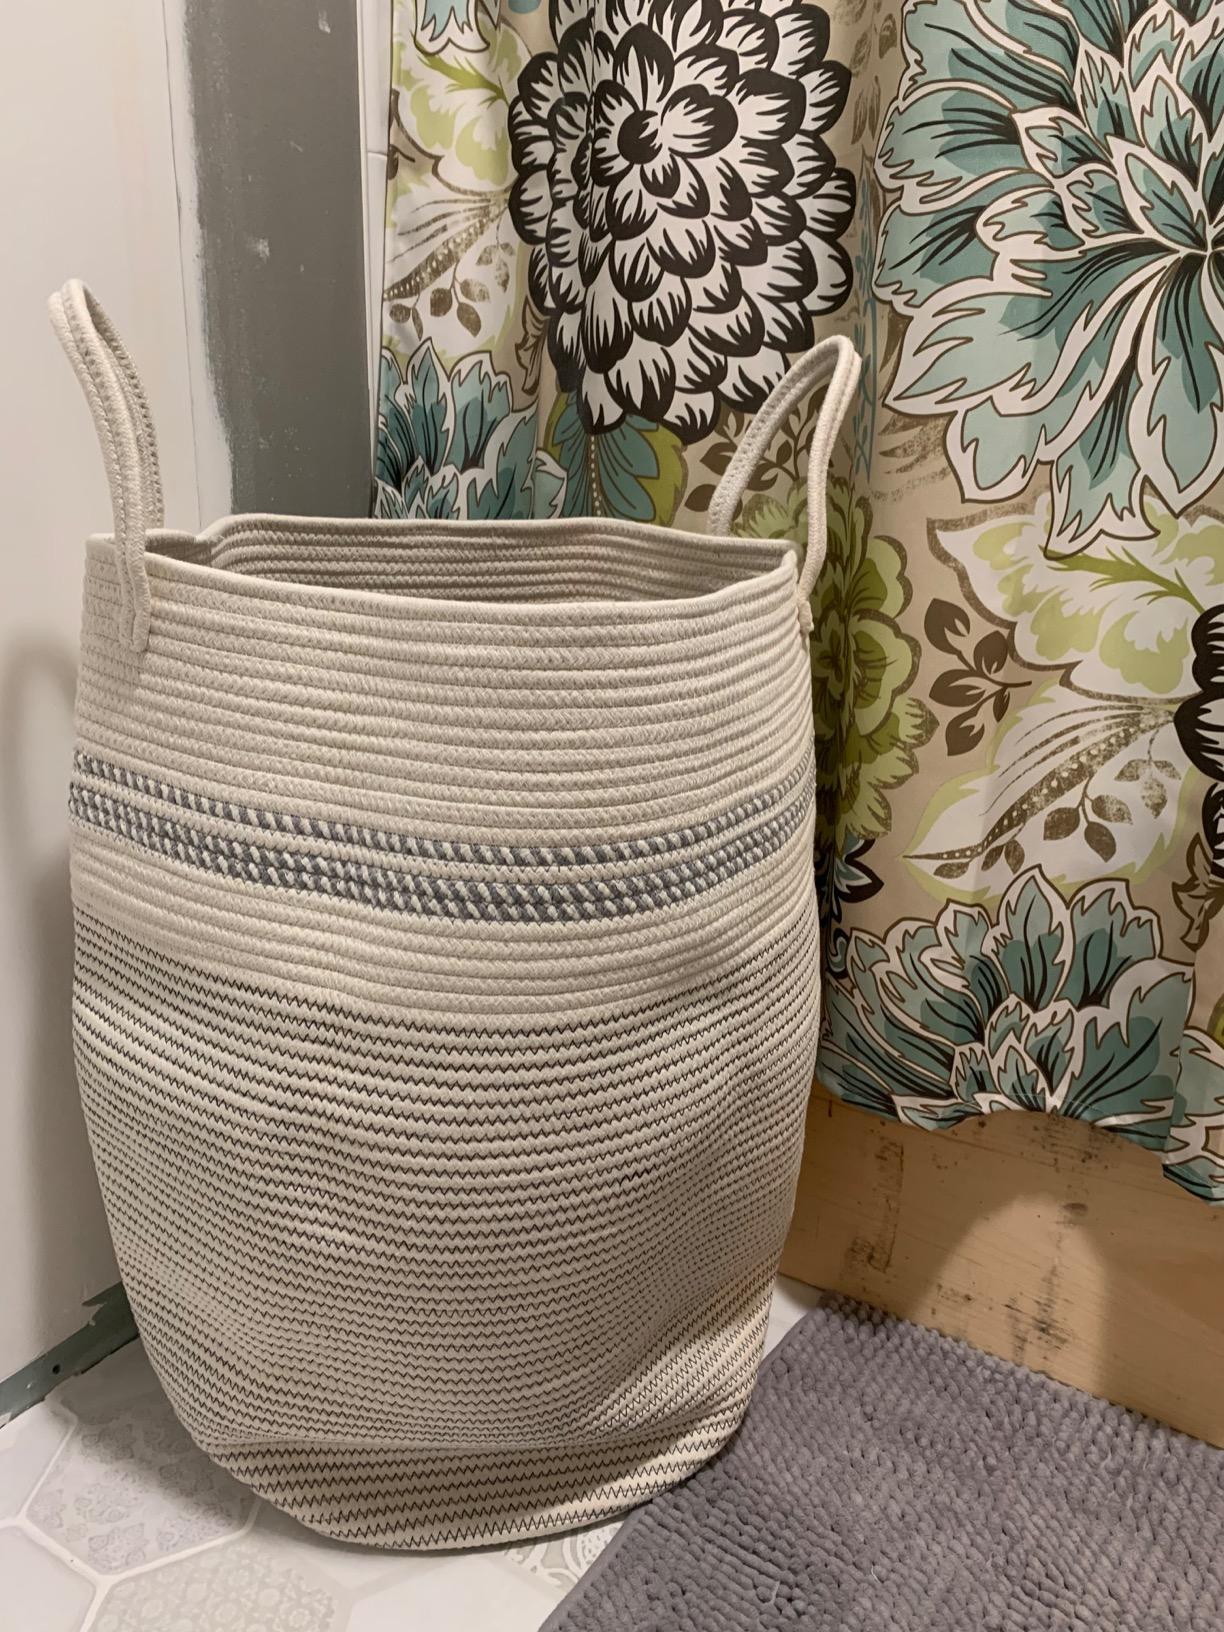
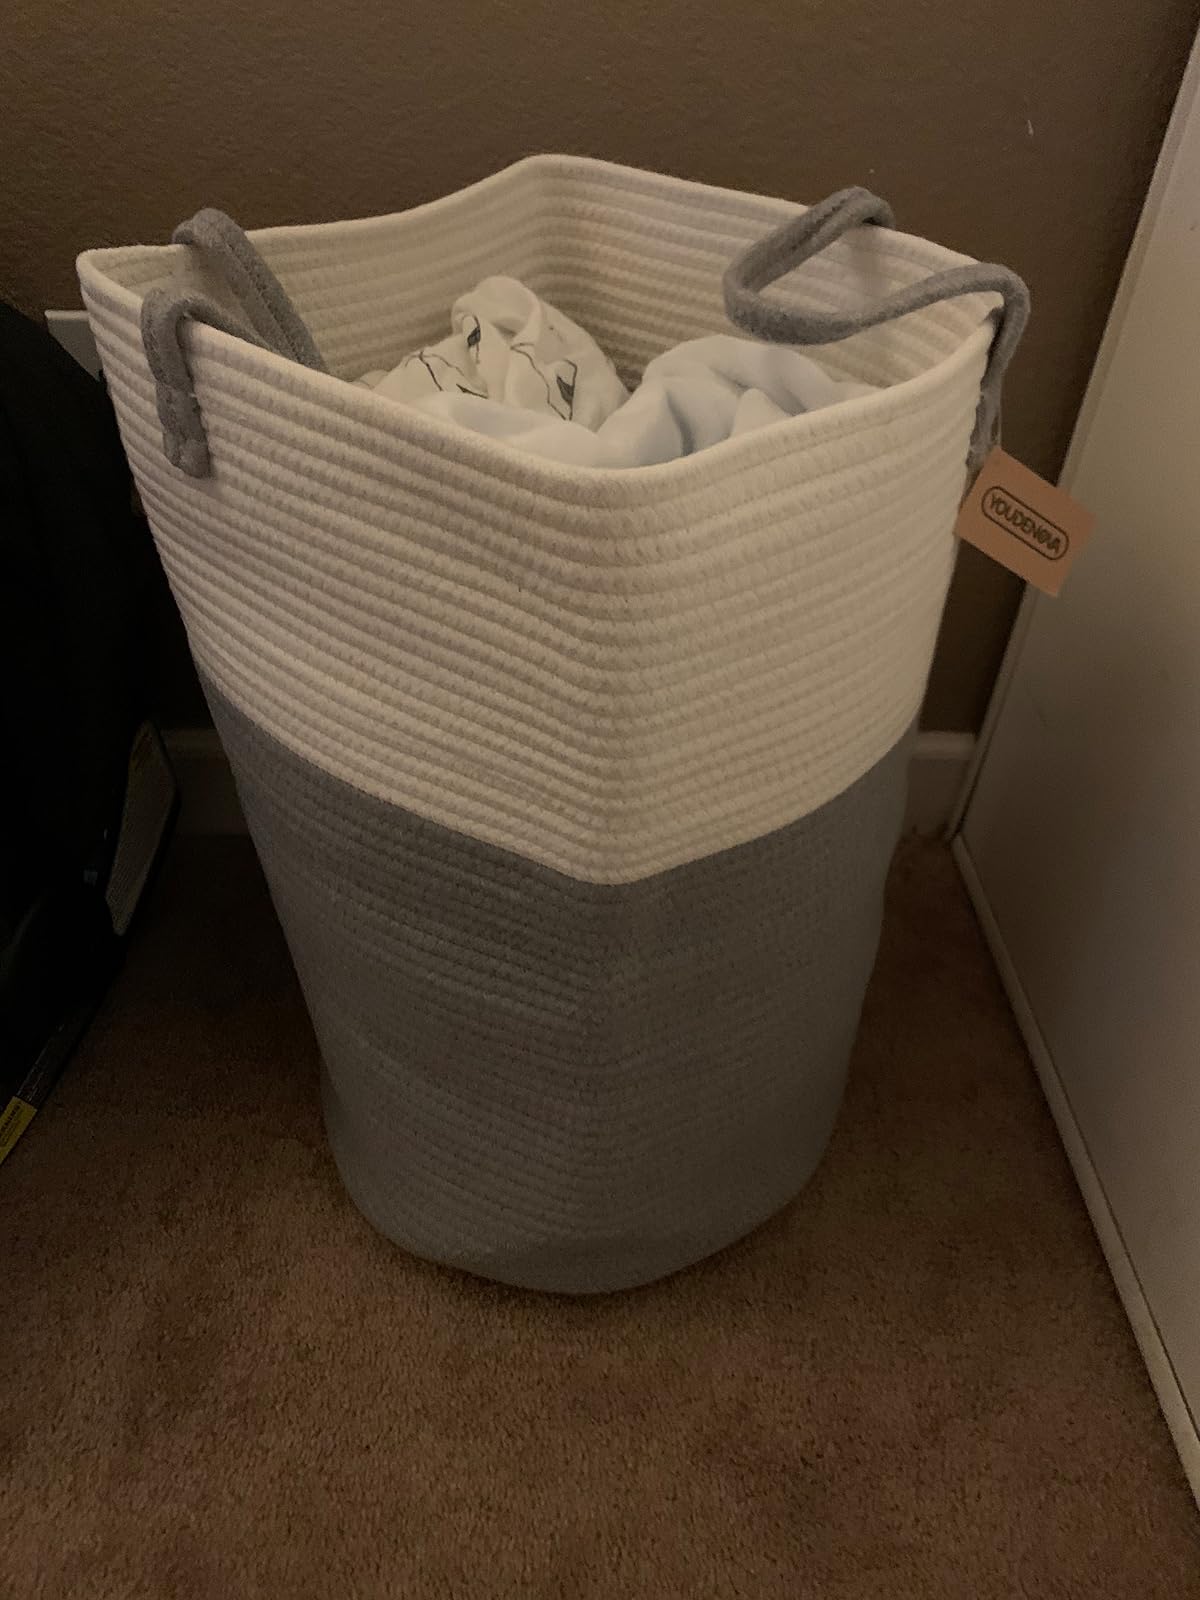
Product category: items_hamper
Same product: no